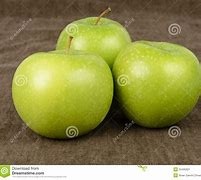
Label: apple